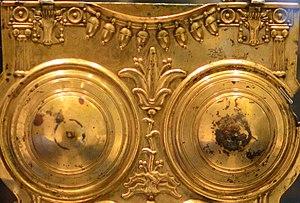
La cuirasse de Ksour Essef est une cuirasse antique retrouvée dans une tombe punique en 1909 non loin de Ksour Essef, en Tunisie.